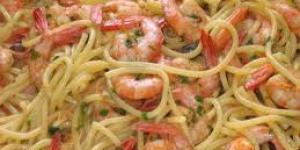
camarones a la nene special